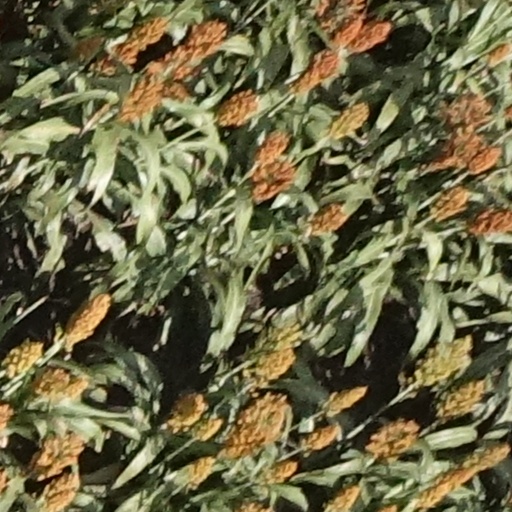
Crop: sorghum